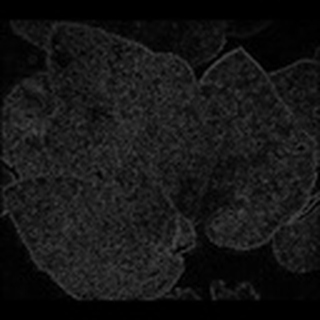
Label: cotton_powdery_mildew